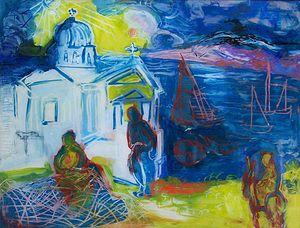
L’architecture cycladique se retrouve non seulement dans l'archipel grec des Cyclades, mais aussi dans celui voisin des Sporades, ce qui conduit parfois à la désigner comme l’« architecture insulaire grecque », bien qu'on ne retrouve ces maisons blanchies à la chaux et dépouillées d’ornementation dans aucune autre île de Grèce.